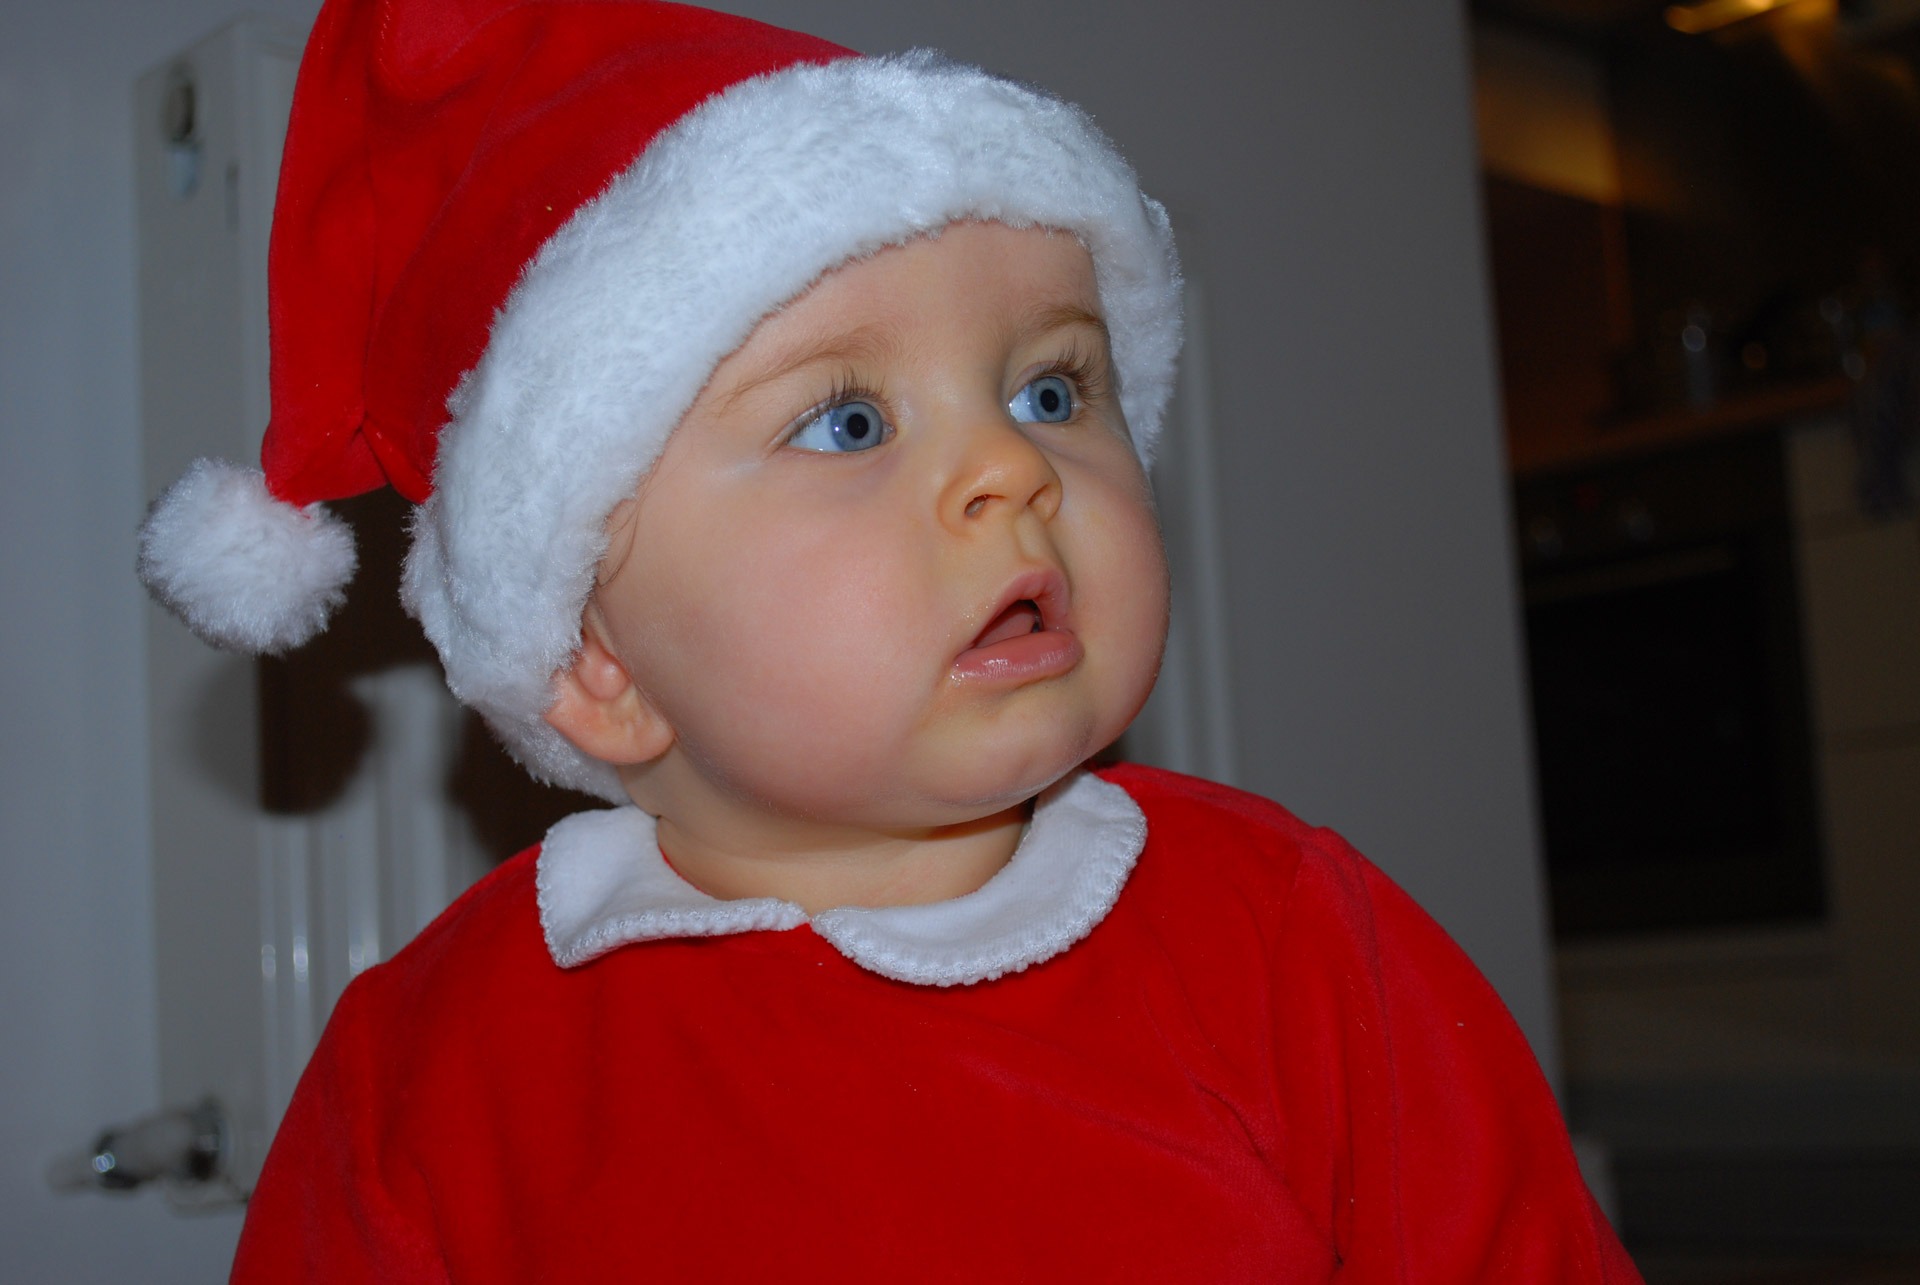
kid, cute, celebration, red, holiday, child, clothing, christmas, facial expression, childhood, smile, santa, infant, toddler, little, joy, december, adorable, costume, xmas, curious, traditional, merry christmas, st nicholas